William S. Messervy

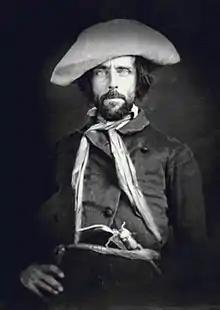
Messervy about 1849

William Sluman Messervy (August 26, 1812 – February 19, 1886) was an American trader on the Santa Fe Trail who in 1850 was elected to represent the New Mexico Territory in the United States House of Representatives. He did not take his seat because Congress did not yet recognize New Mexico’s territorial authority.